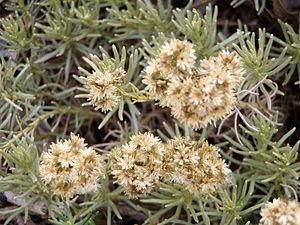
L'Immortelle d'Italie est une espèce de plantes à fleurs de la famille des Asteraceae et du genre Helichrysum. Elle est présente tout autour de la Méditerranée. Elle prend la forme d'un petit buisson de 40 à 60 cm en hauteur, fleurissant jaune d'or de début juin à fin juillet. Elle est réputée pour sa forte fragrance, et on l'utilise couramment pour en extraire de l'huile essentielle, à partir de souches cultivées.